Nasr School

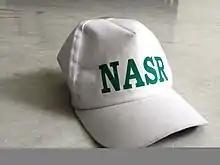

Nasr School is a private school chain in Hyderabad, Telangana, India, run by The Nasr Education Society and affiliated to Council for the Indian School Certificate Examinations(CISCE). Nasr Education Society celebrated its Golden Jubilee year in 2015.